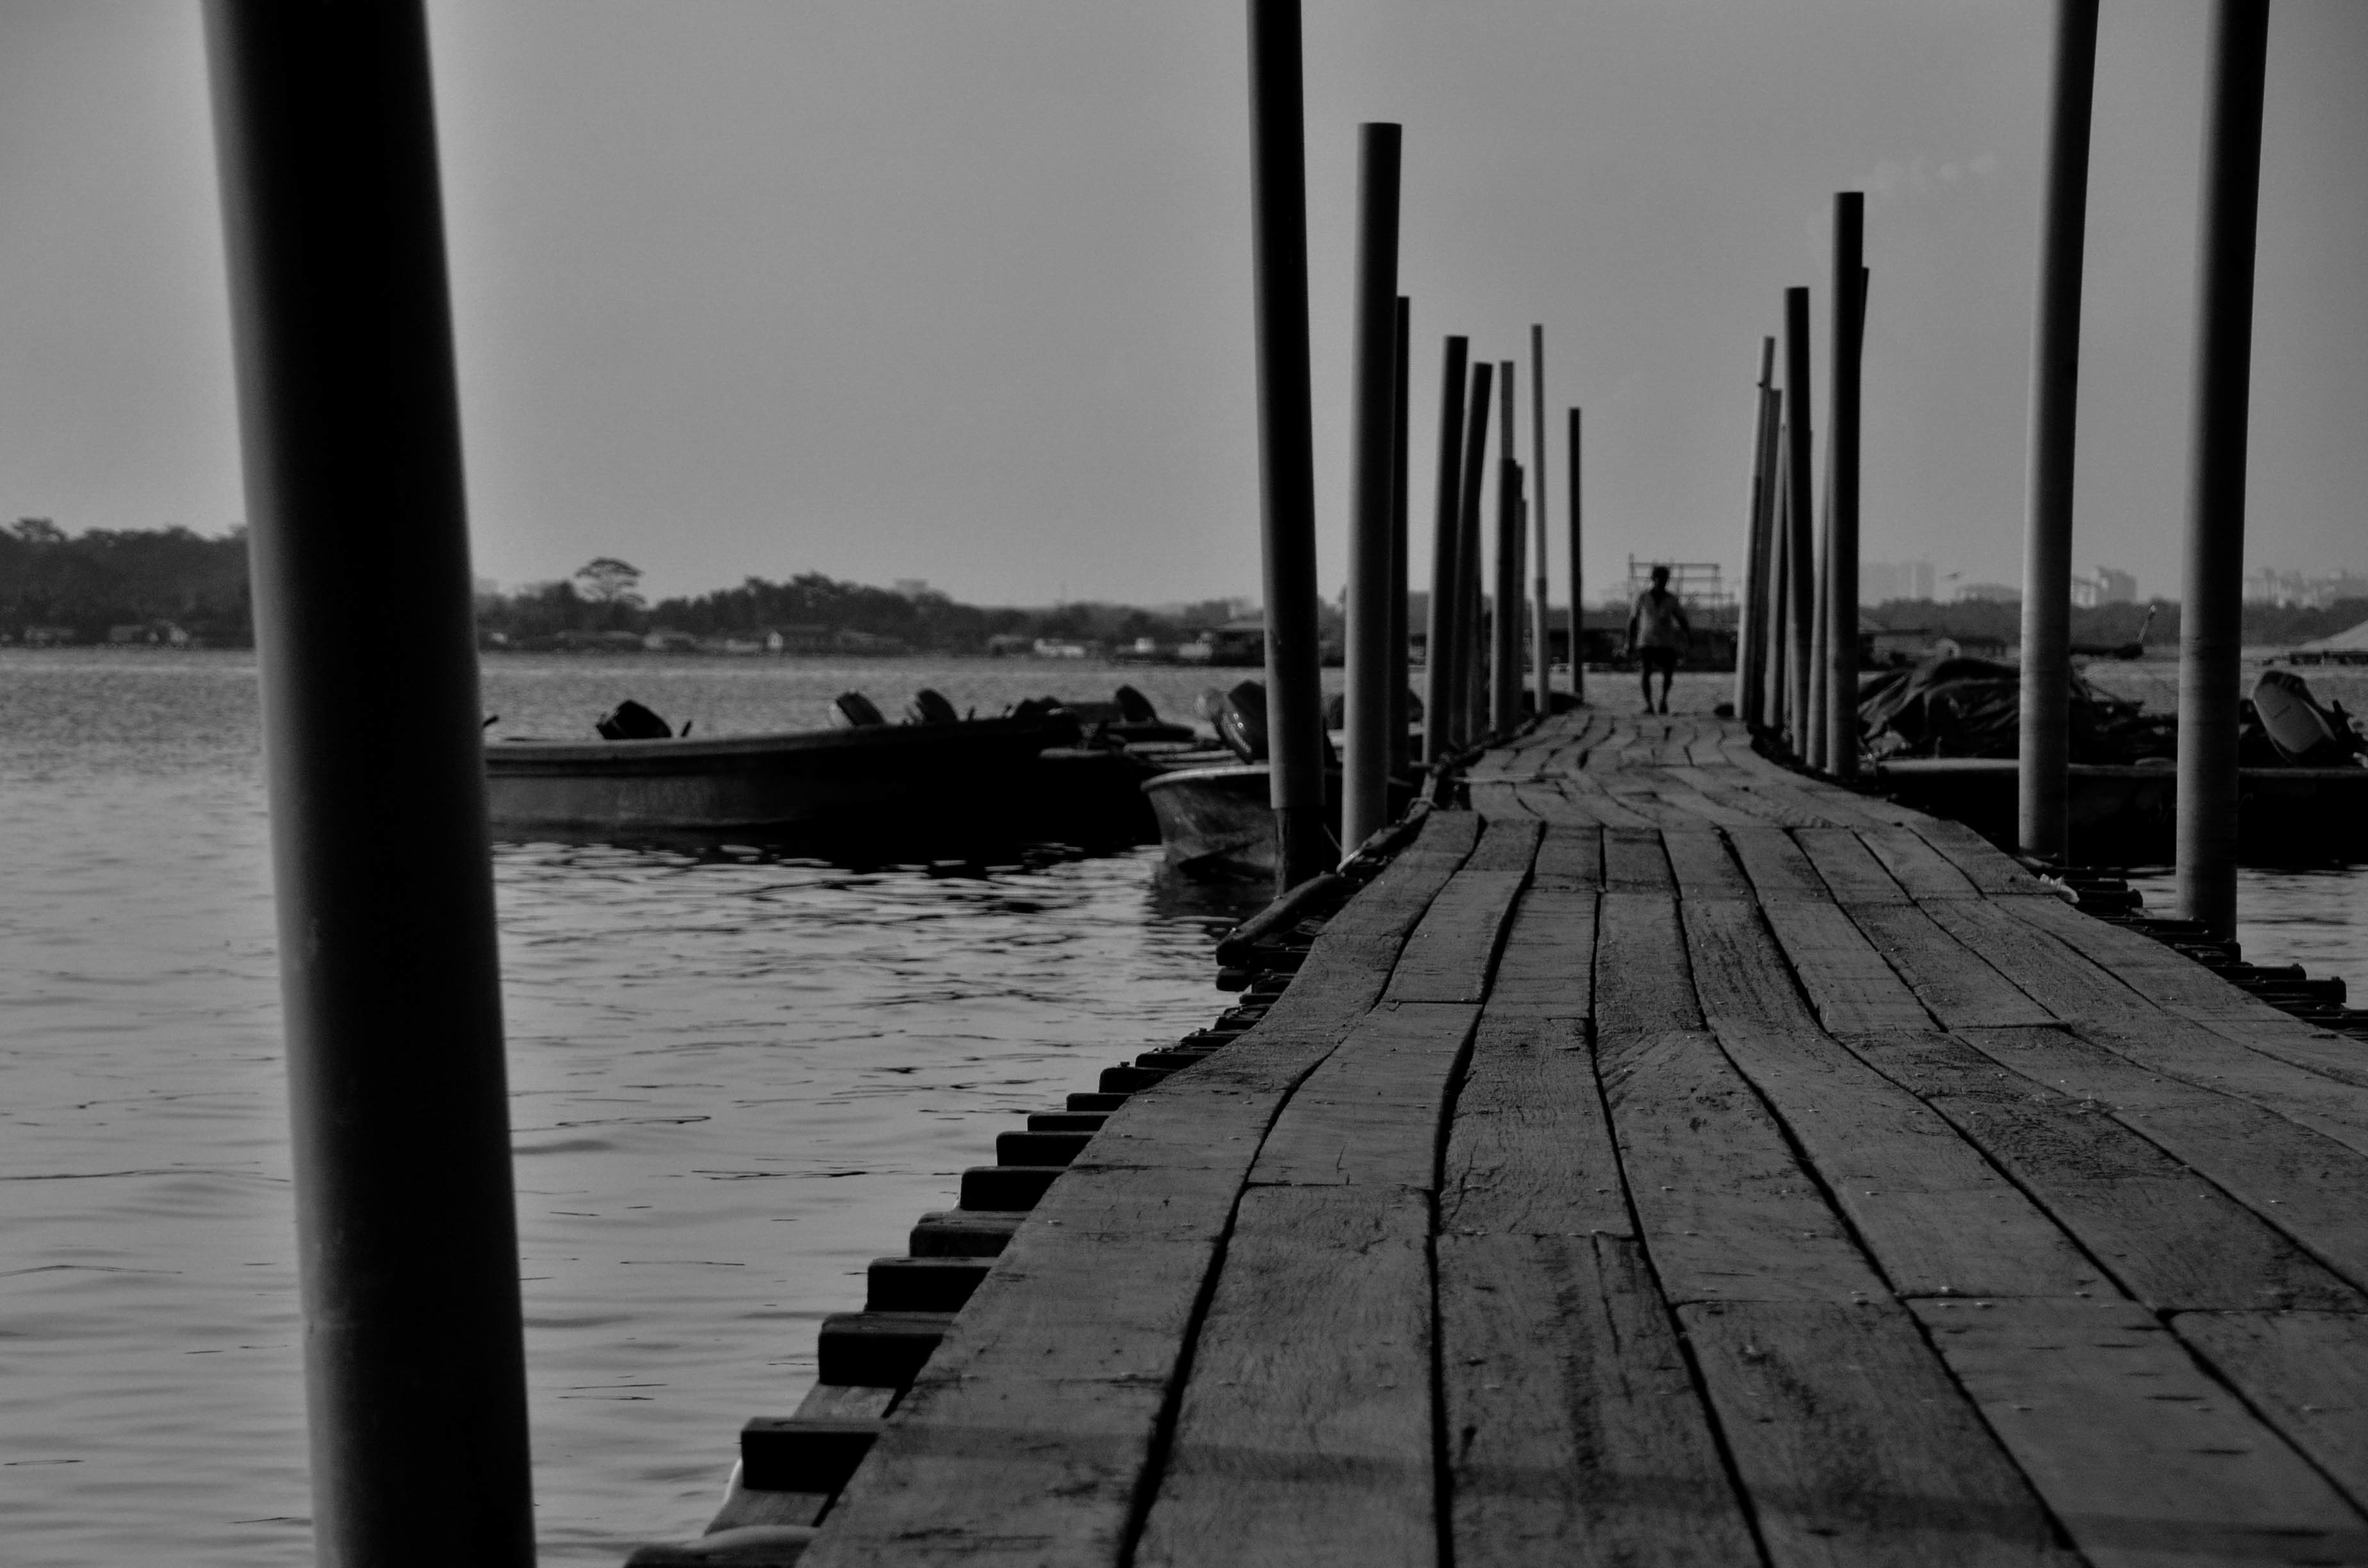
sea, coast, water, ocean, horizon, dock, black and white, morning, shore, pier, walkway, dusk, reflection, black, monochrome, monochrome photography